Heping railway station (Guangdong)

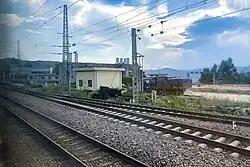
Heping Railway

Heping railway station serves Heping County in the city of Heyuan in Guangdong Province, southern China.